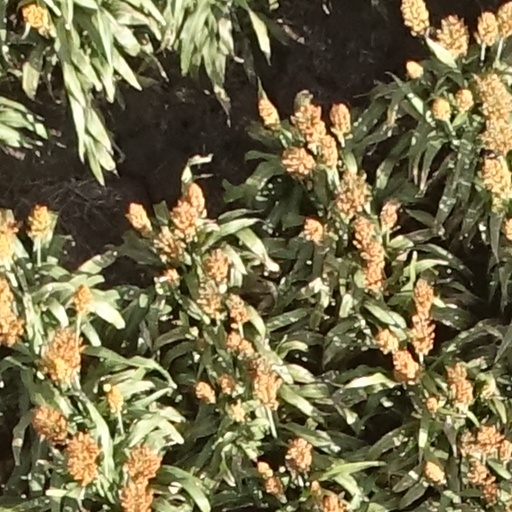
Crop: sorghum